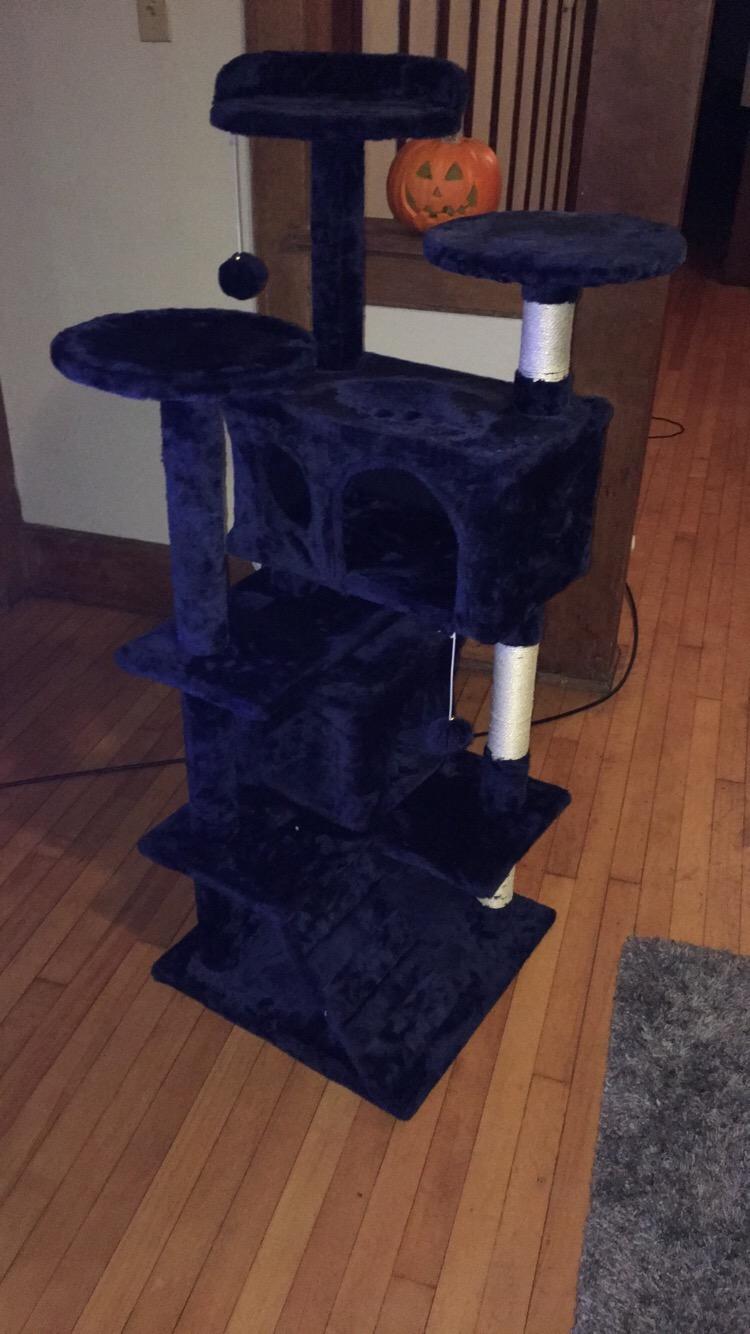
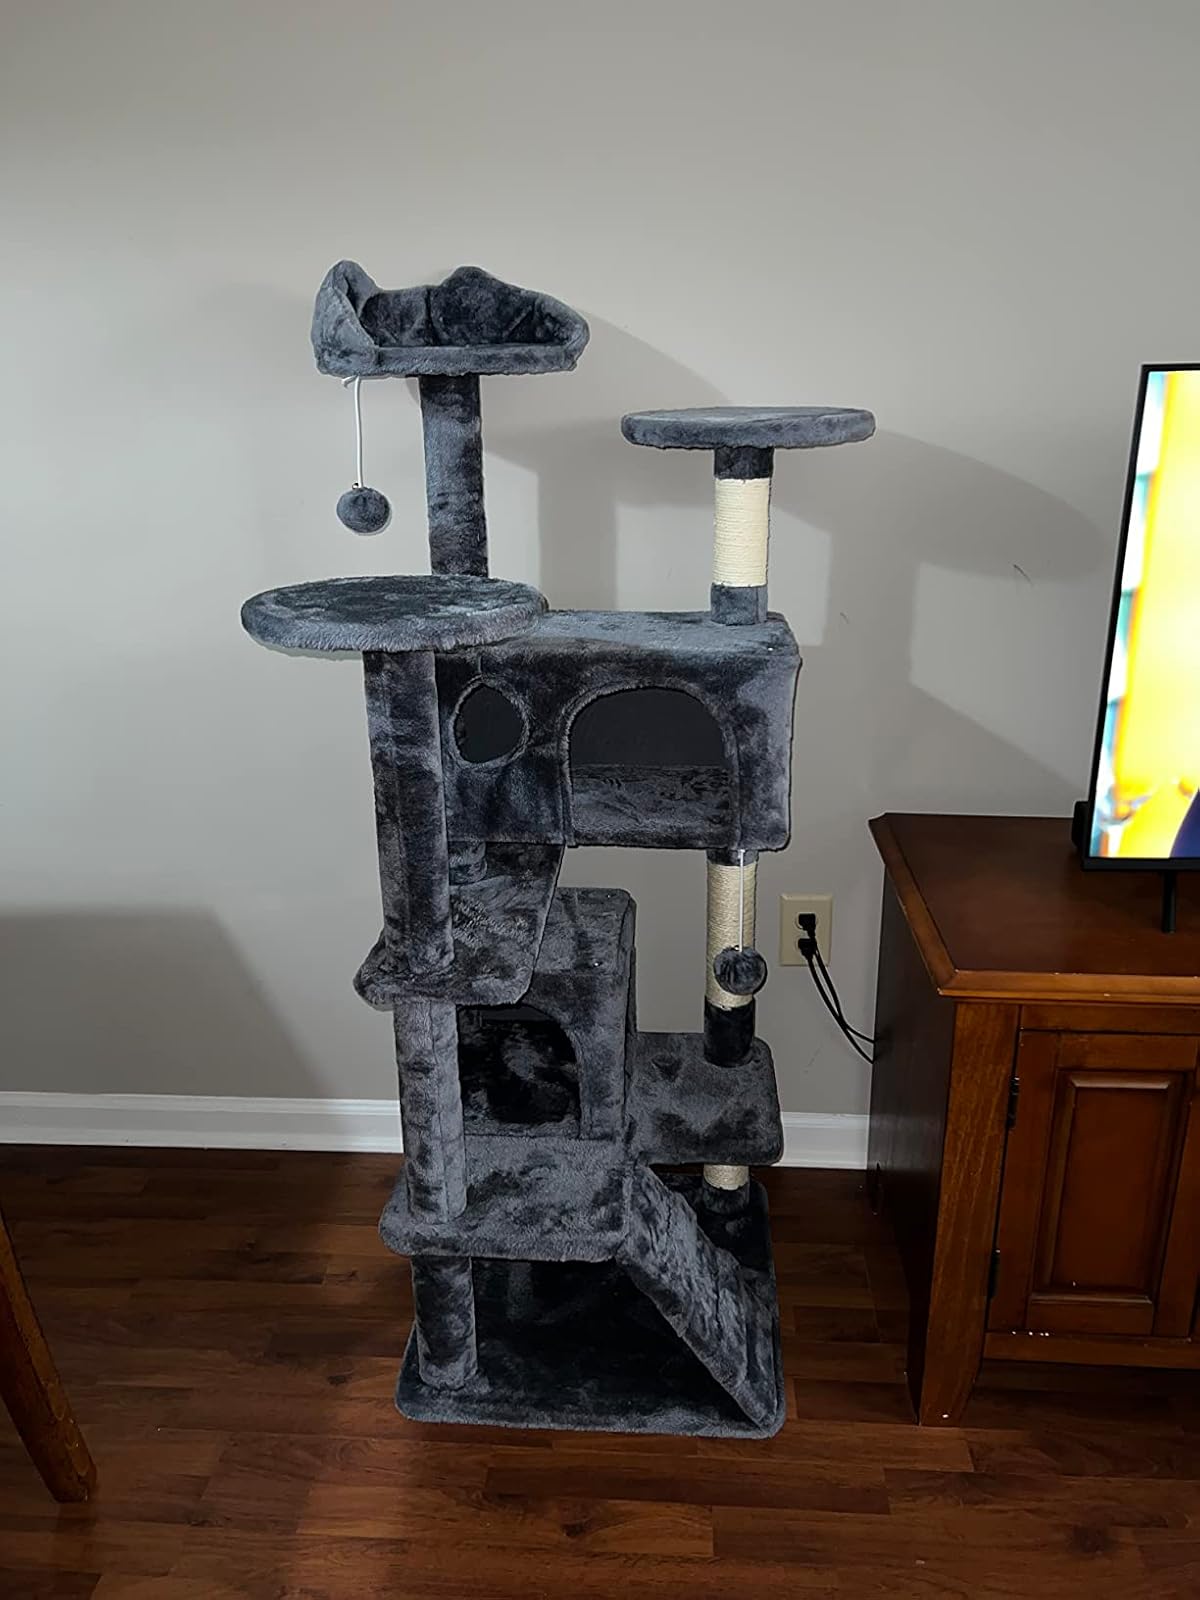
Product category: items_cat tree
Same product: no